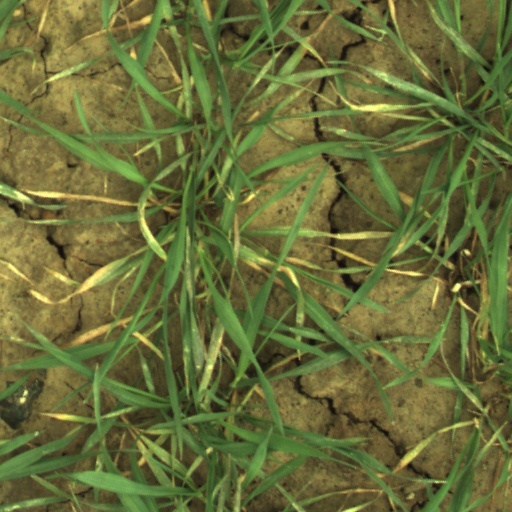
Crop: wheat